Damon Salvatore

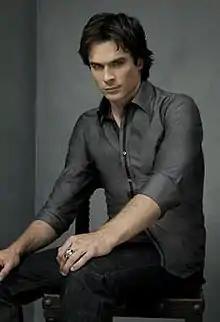
Ian Somerhalder as Damon Salvatore

Damon Salvatore is a fictional character In L. J. Smith's novel series "The Vampire Diaries". He is portrayed by Ian Somerhalder in the television series. Damon is one of the two main protagonists along with Stefan Salvatore, especially in the story's main setting, Mystic Falls.